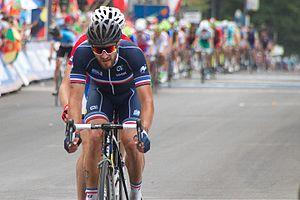
La saison 2015 de l'équipe de France espoirs de cyclisme sur route comprend également la Polynormande et le Tour du Doubs faits sous l'appellation Équipe nationale de France amateurs. L'équipe est dirigée par Pierre-Yves Chatelon. Julien Thollet, qui dirige l'équipe de France juniors, prend en charge l'équipe lors des championnats d'Europe sur route de Tartu en Estonie.